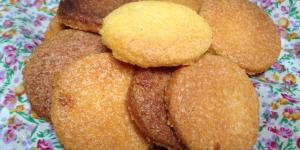
galletas sin gluten para celiacos